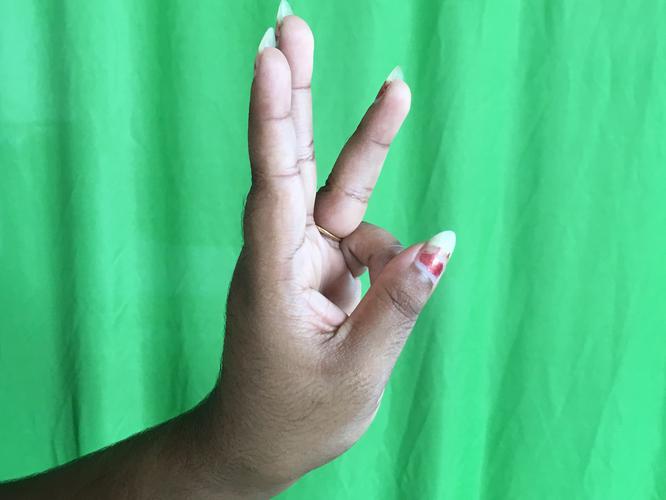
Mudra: Trishulam
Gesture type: single_hand